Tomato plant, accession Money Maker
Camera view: horizontal (90 deg, fisheye); turntable rotation: 90 degrees
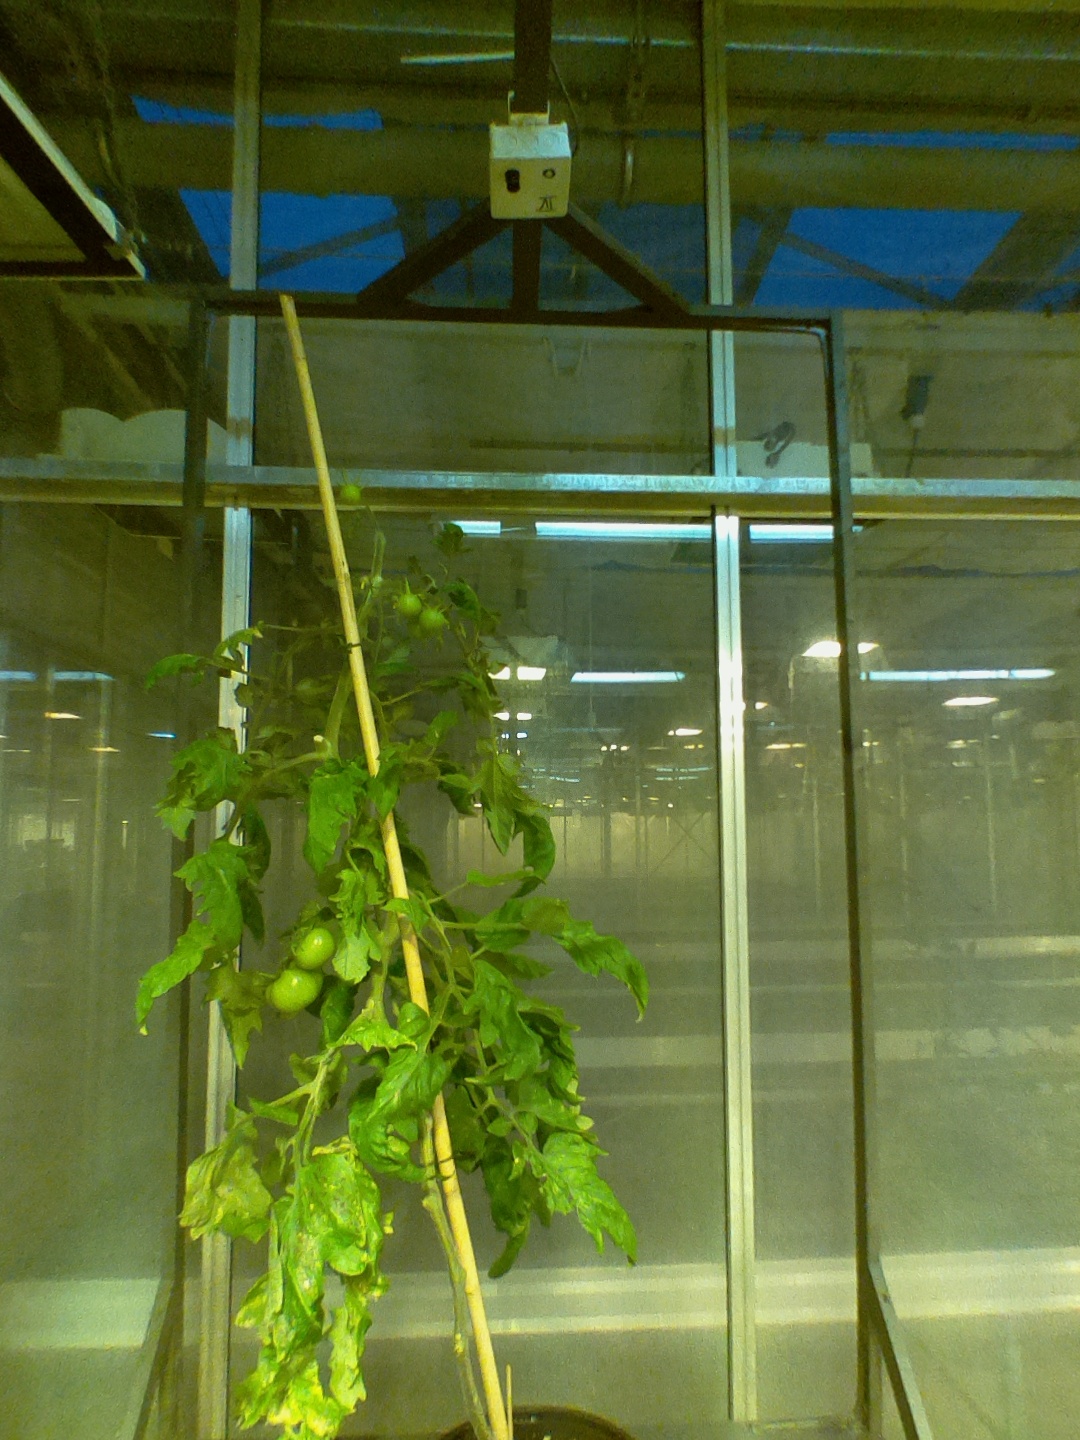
BBCH growth stage 78: 80% -90% of final fruit size